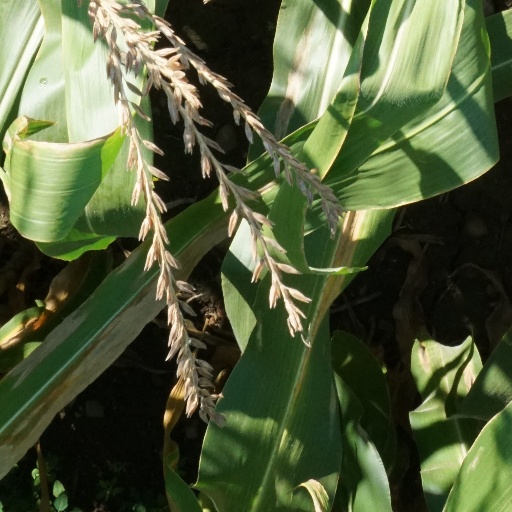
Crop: maize; corn